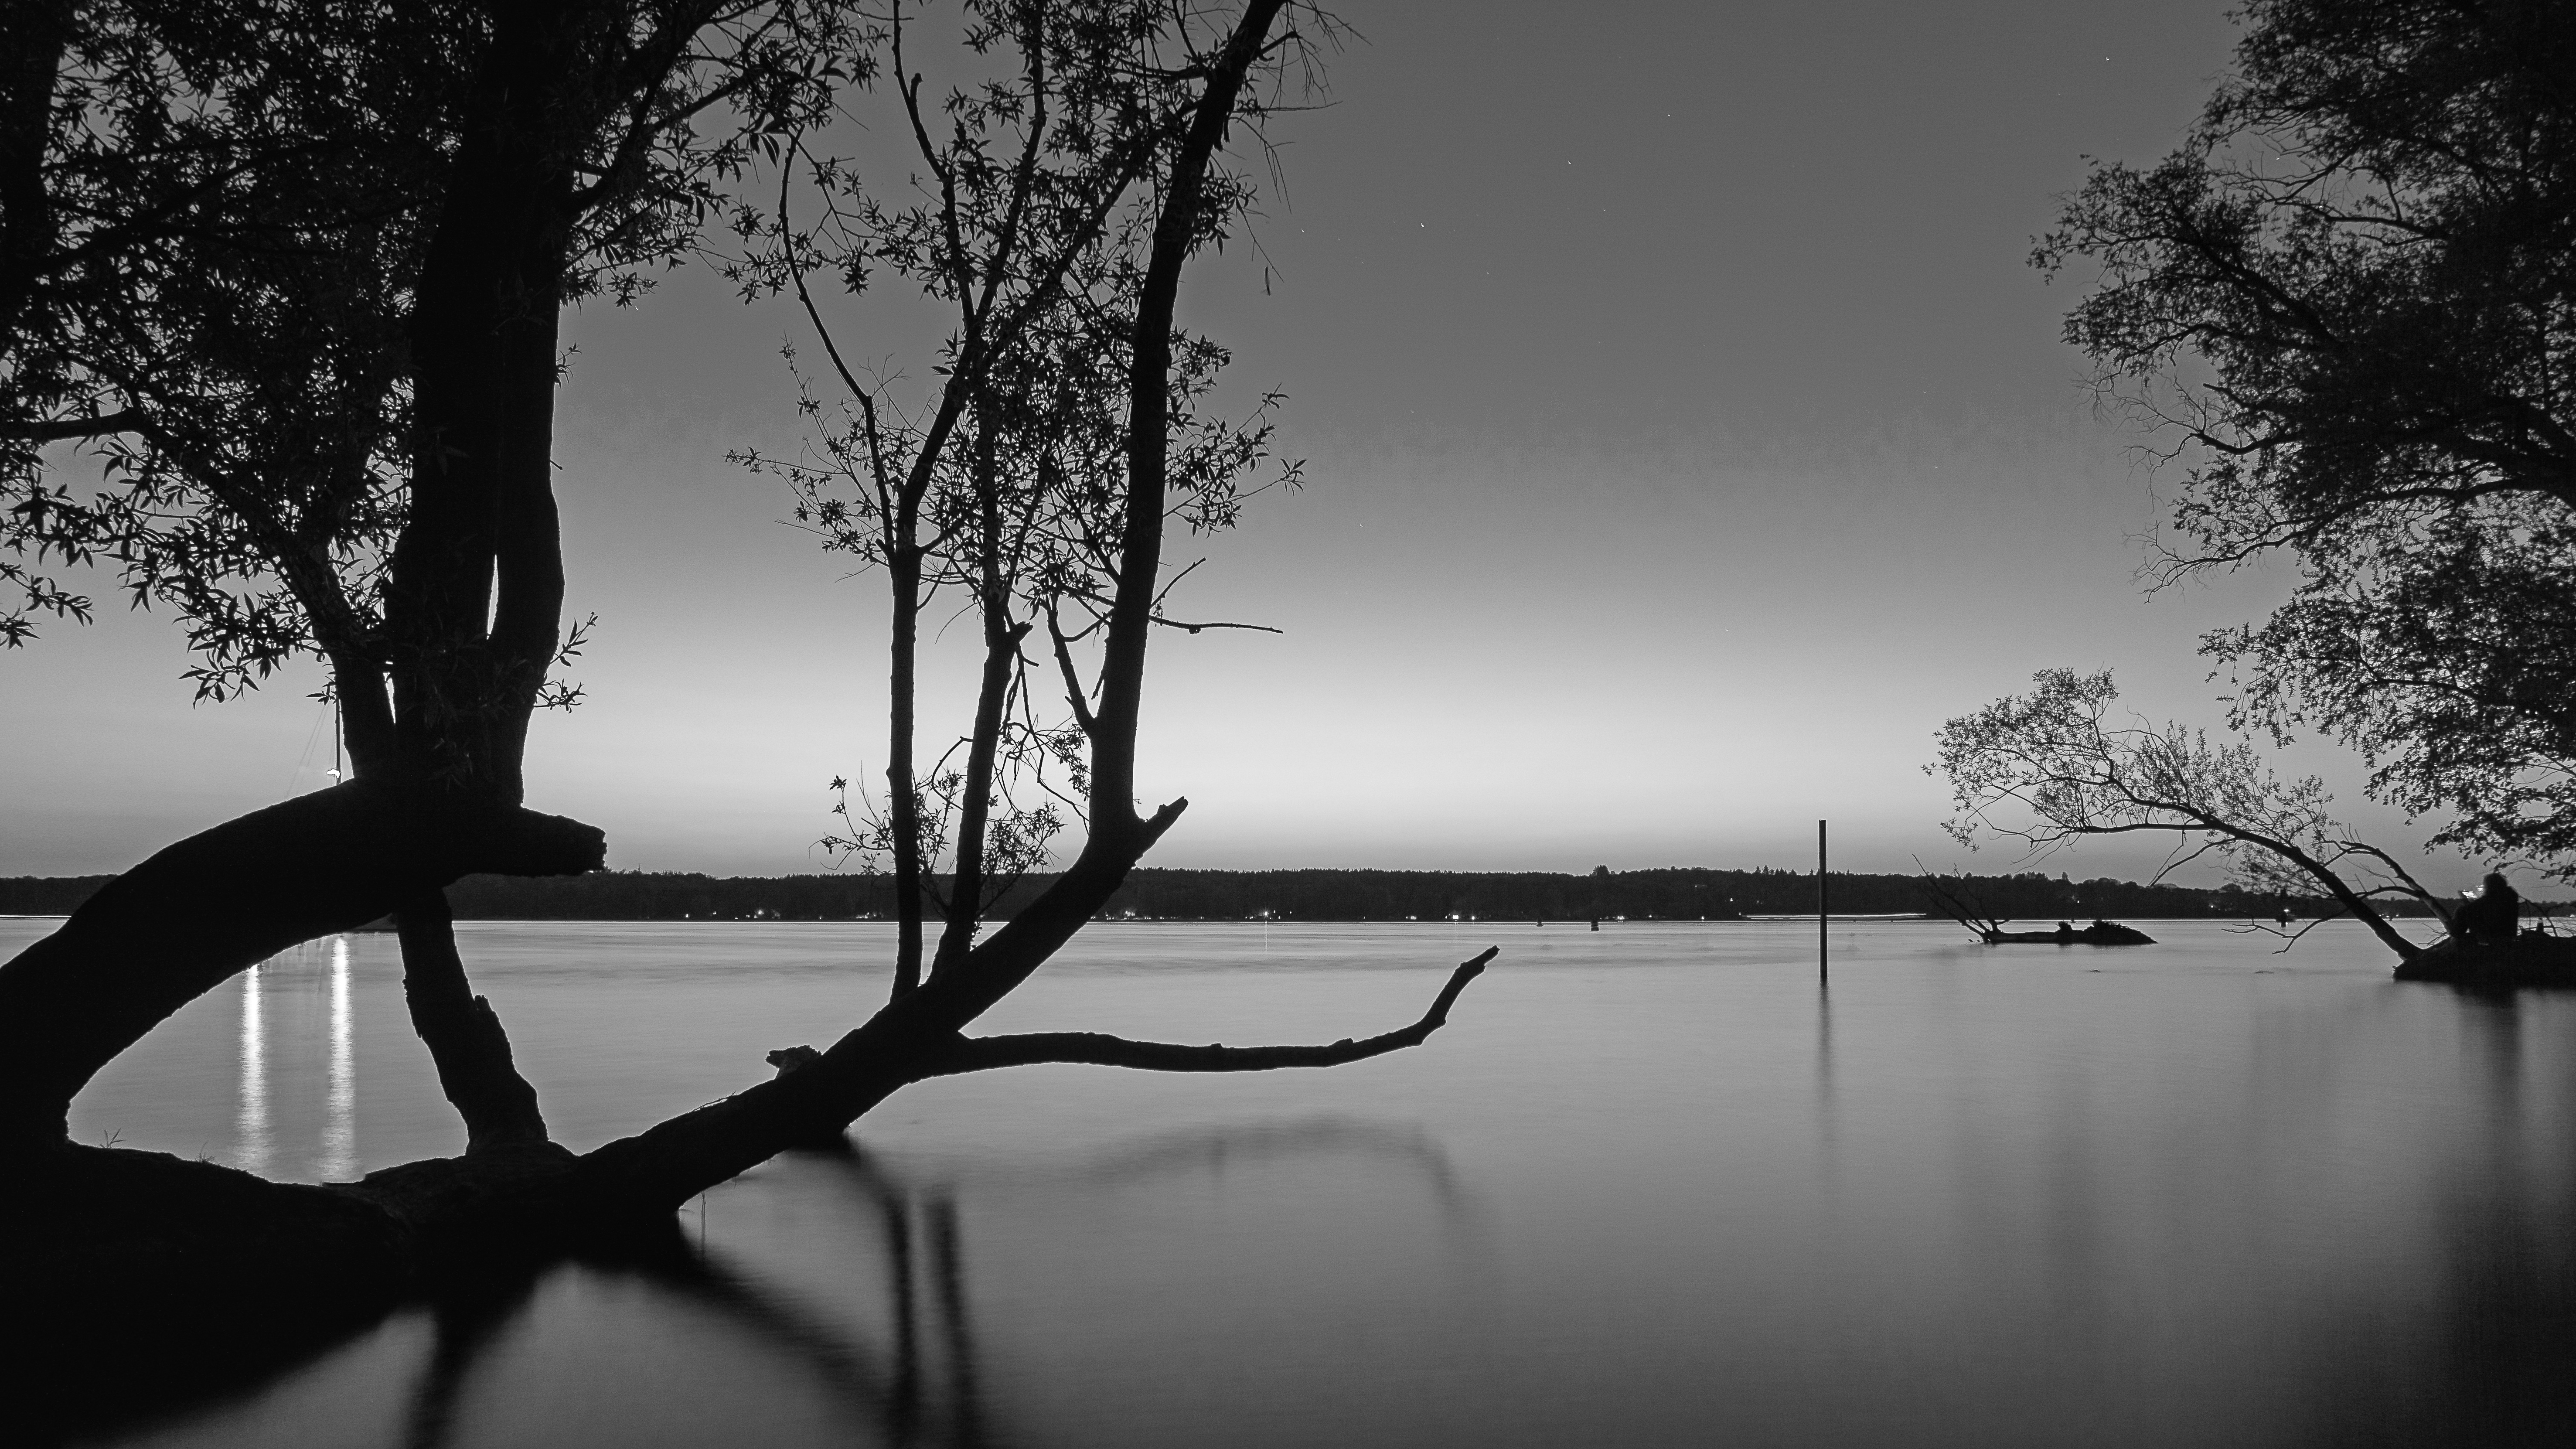
beach, landscape, tree, water, nature, outdoor, branch, winter, light, black and white, plant, sky, sunset, mist, night, sunlight, morning, dawn, atmosphere, mystical, dark, dusk, evening, reflection, darkness, monochrome, long exposure, aesthetic, background, surreal, scene, fantasy, mood, old tree, monochrome photography, atmospheric phenomenon, woody plant, lake van, berlin lake van